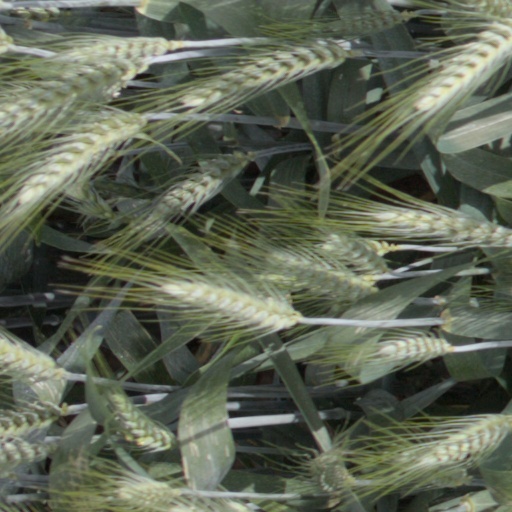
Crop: wheat